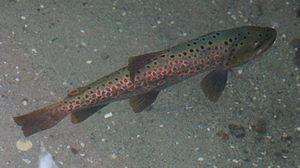
La truite d'Ohrid est une espèce endémique de truite. On ne la trouve que dans le lac d'Ohrid, partagé entre l'Albanie et la Macédoine du Nord, et dans le Drin noir, rivière alimentée par ce lac. Le poisson est connu localement comme ohridska pastrmka en macédonien et comme koran/korani en albanais.